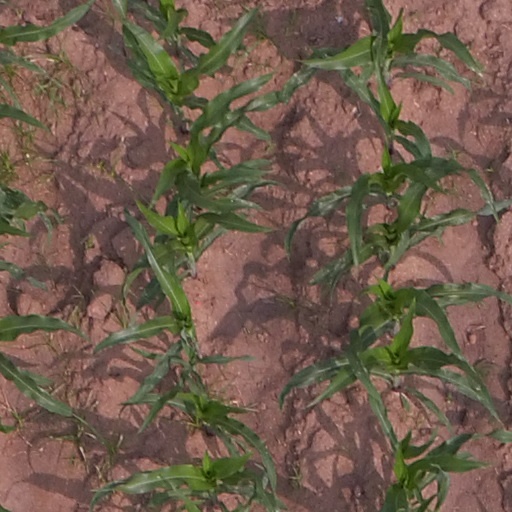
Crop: maize; corn